Happy (Leona Lewis song)

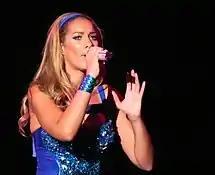
Lewis performing "Happy" on the tour The Labyrinth.

"Happy" received general acclaim from music critics. It has been described as "an amazing song" by Rick Krim, the executive producer of "VH1 Divas", while a reviewer for music website Popjustice said, "In short: the Leona Lewis single is above average. A brilliant way to open the second album campaign and a proper world class piece of pop tuneage which doesn't have quite all the indecipherable mysterious magic of "Bleeding Love" but still boasts more than 97% of other pop tunes". Nick Levine of Digital Spy favoured the song, saying, "Leona delivers it beautifully. In fact, her vocal run from 2:39 to 2:44 could be the most incredible five seconds of singing we've heard all year. [...] It's a really strong lead single that sounds like a number one, and a typically muscular production from Tedder, but above all it's a powerful and moving song". Ryan Seacrest has stated on his American Top 40 radio show that it is "going to be a number one song".